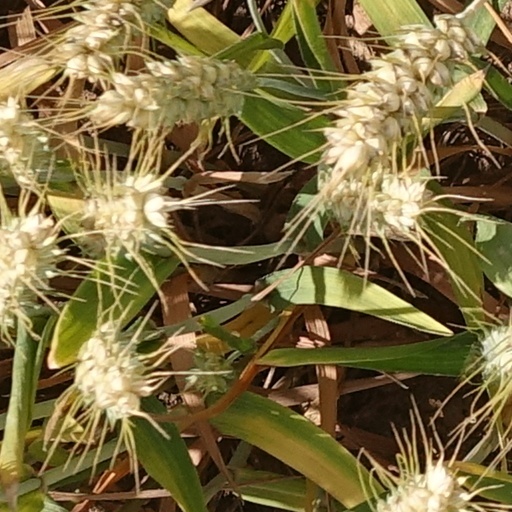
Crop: wheat